1983 in South Africa

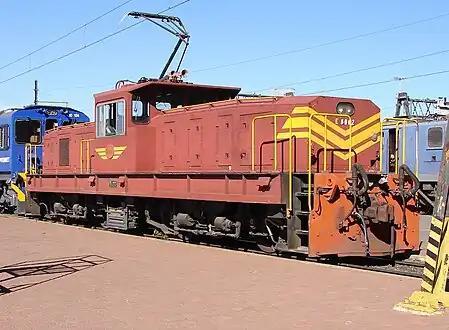
Class 8E

Four new Cape gauge locomotive types enter service on the South African Railways: